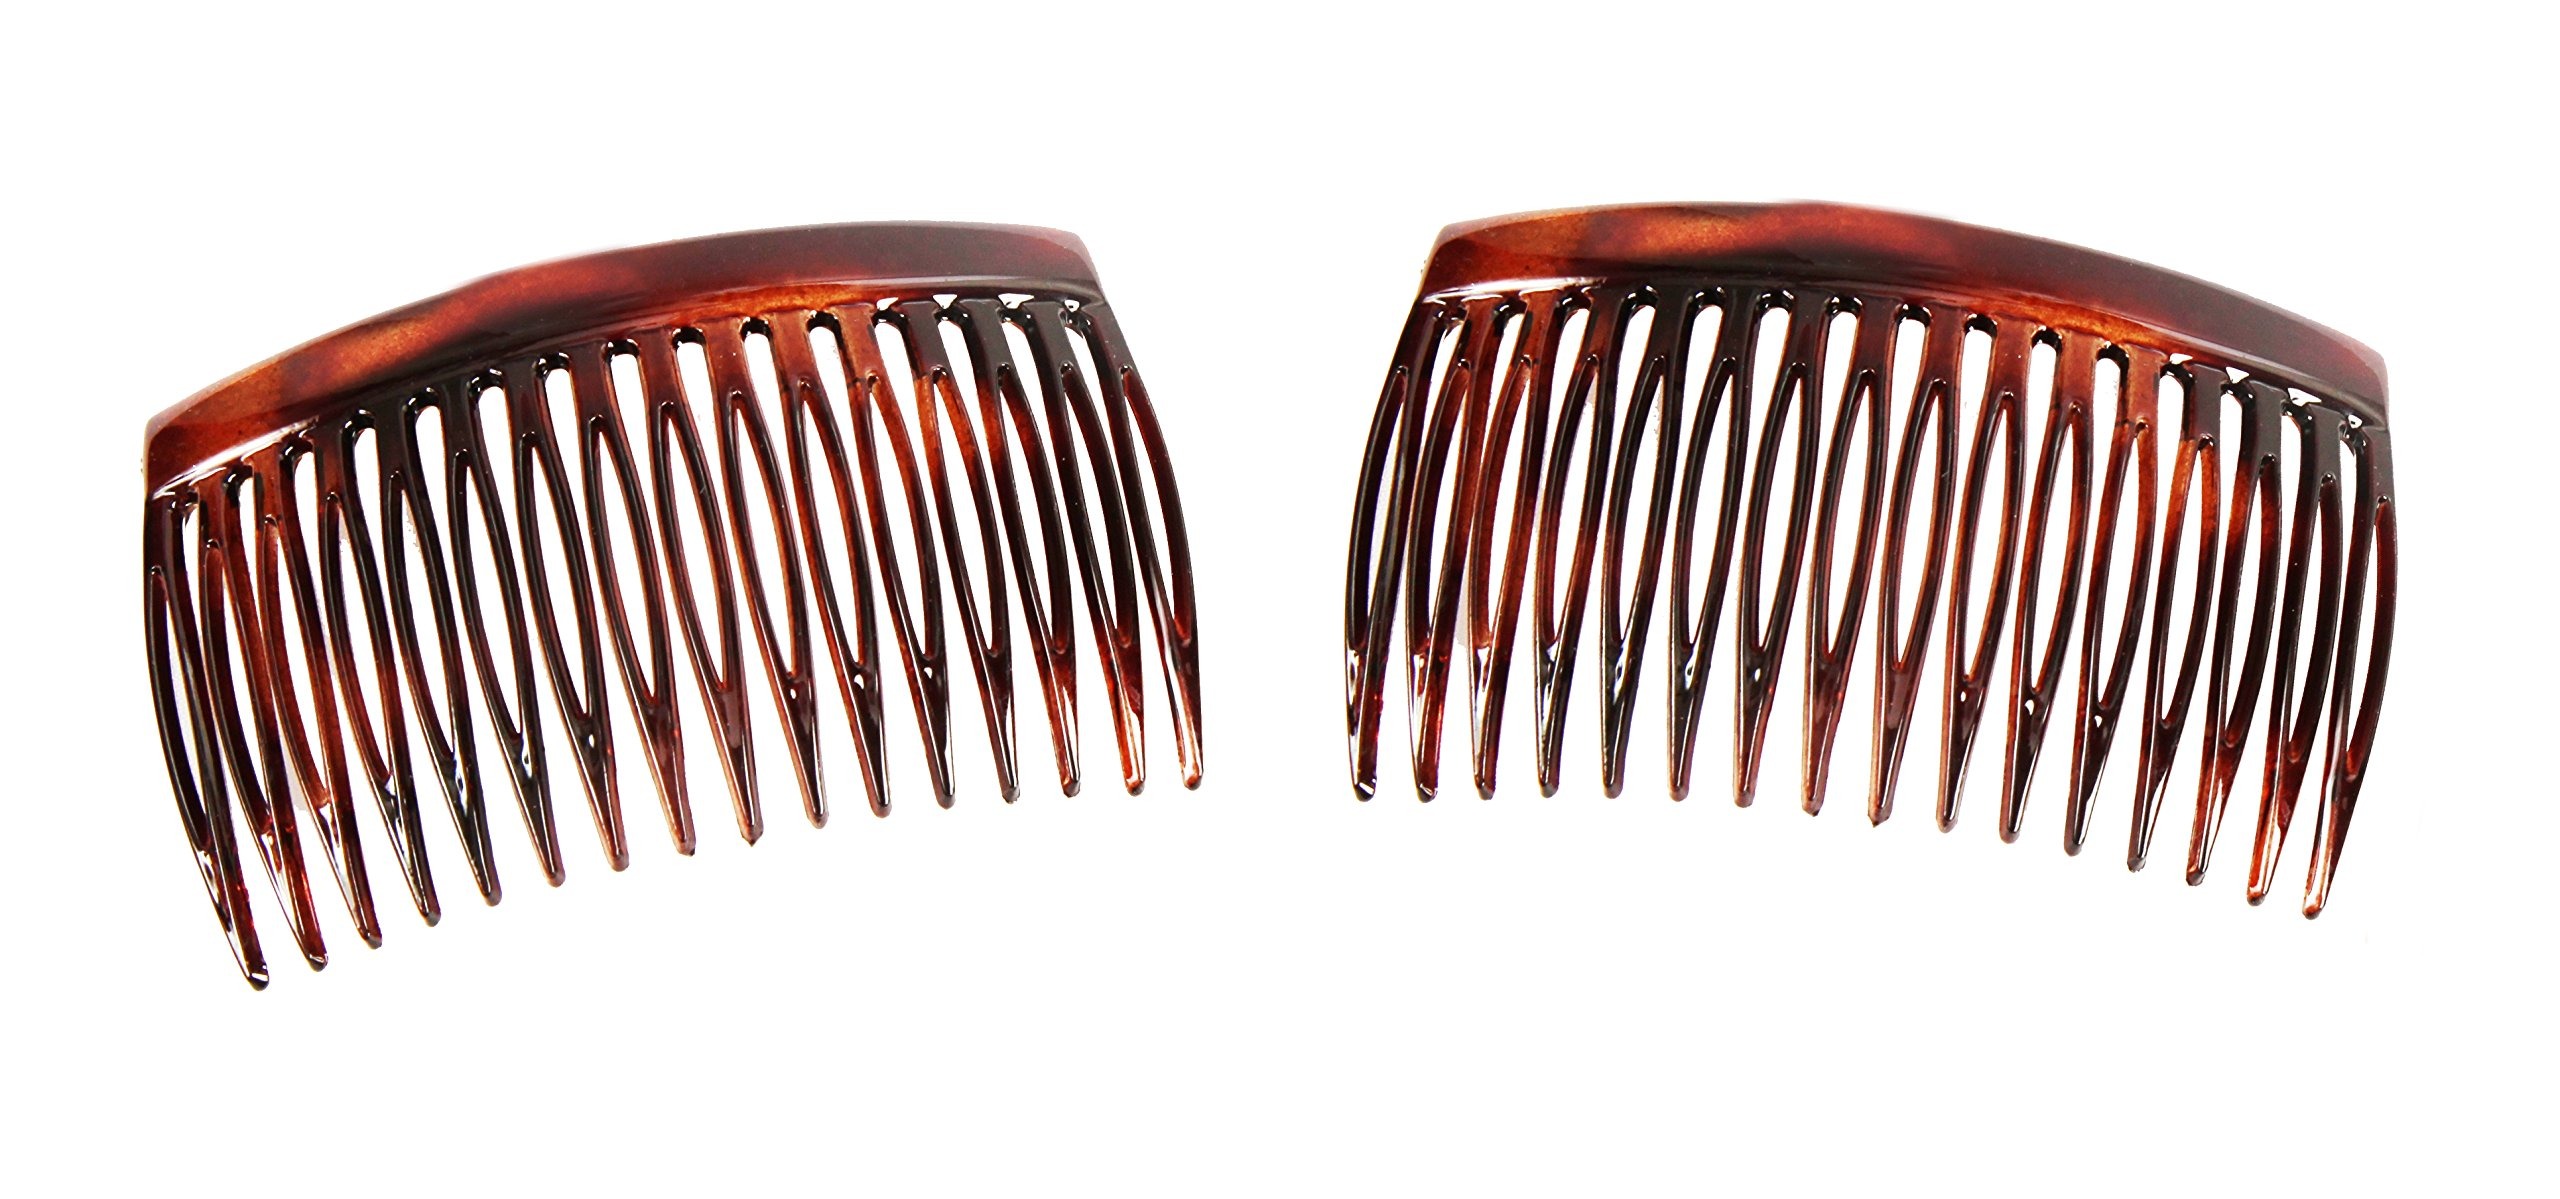
Item Name: Caravan Side Comb Made in France of Celluloid Acetate in Tortoise Shell Pair, 2 Count
Bullet Point 1: Will not tear your hair
Bullet Point 2: Celluloid acetate and stainless
Bullet Point 3: Lasting sheen
Value: 2.0
Unit: Count

Price: 14.63